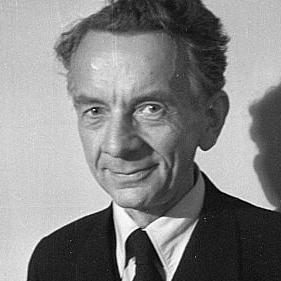
Age: 60